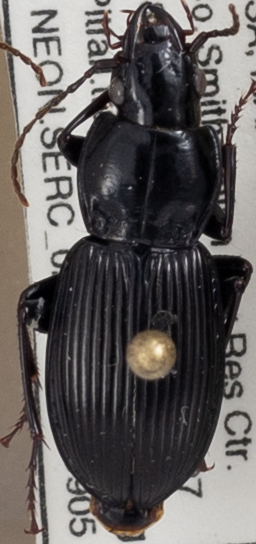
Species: Pterostichus stygicus
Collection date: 2019-09-05
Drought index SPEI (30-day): -1.45
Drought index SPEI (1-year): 1.082
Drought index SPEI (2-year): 1.546